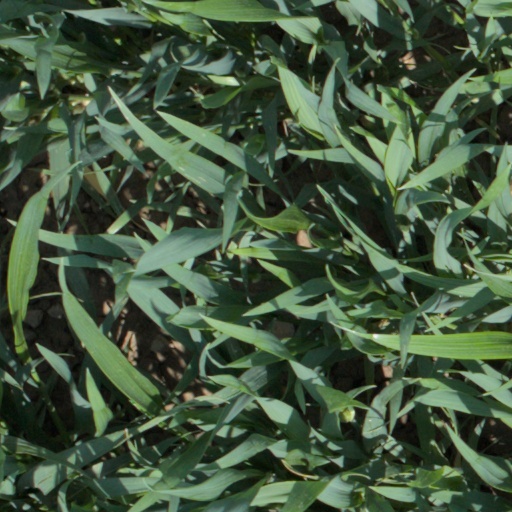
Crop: wheat